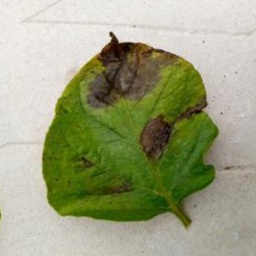
Etiqueta: Late Blight